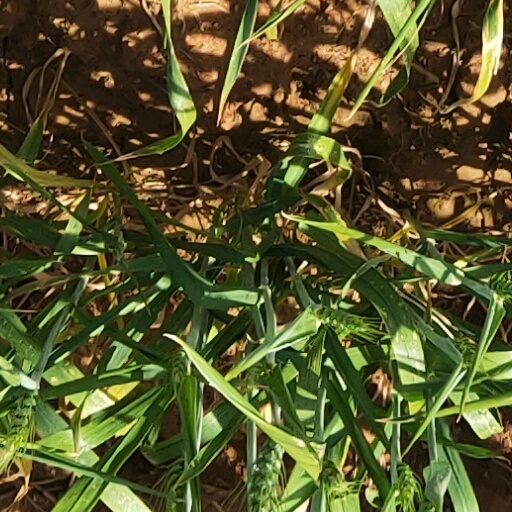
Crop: wheat